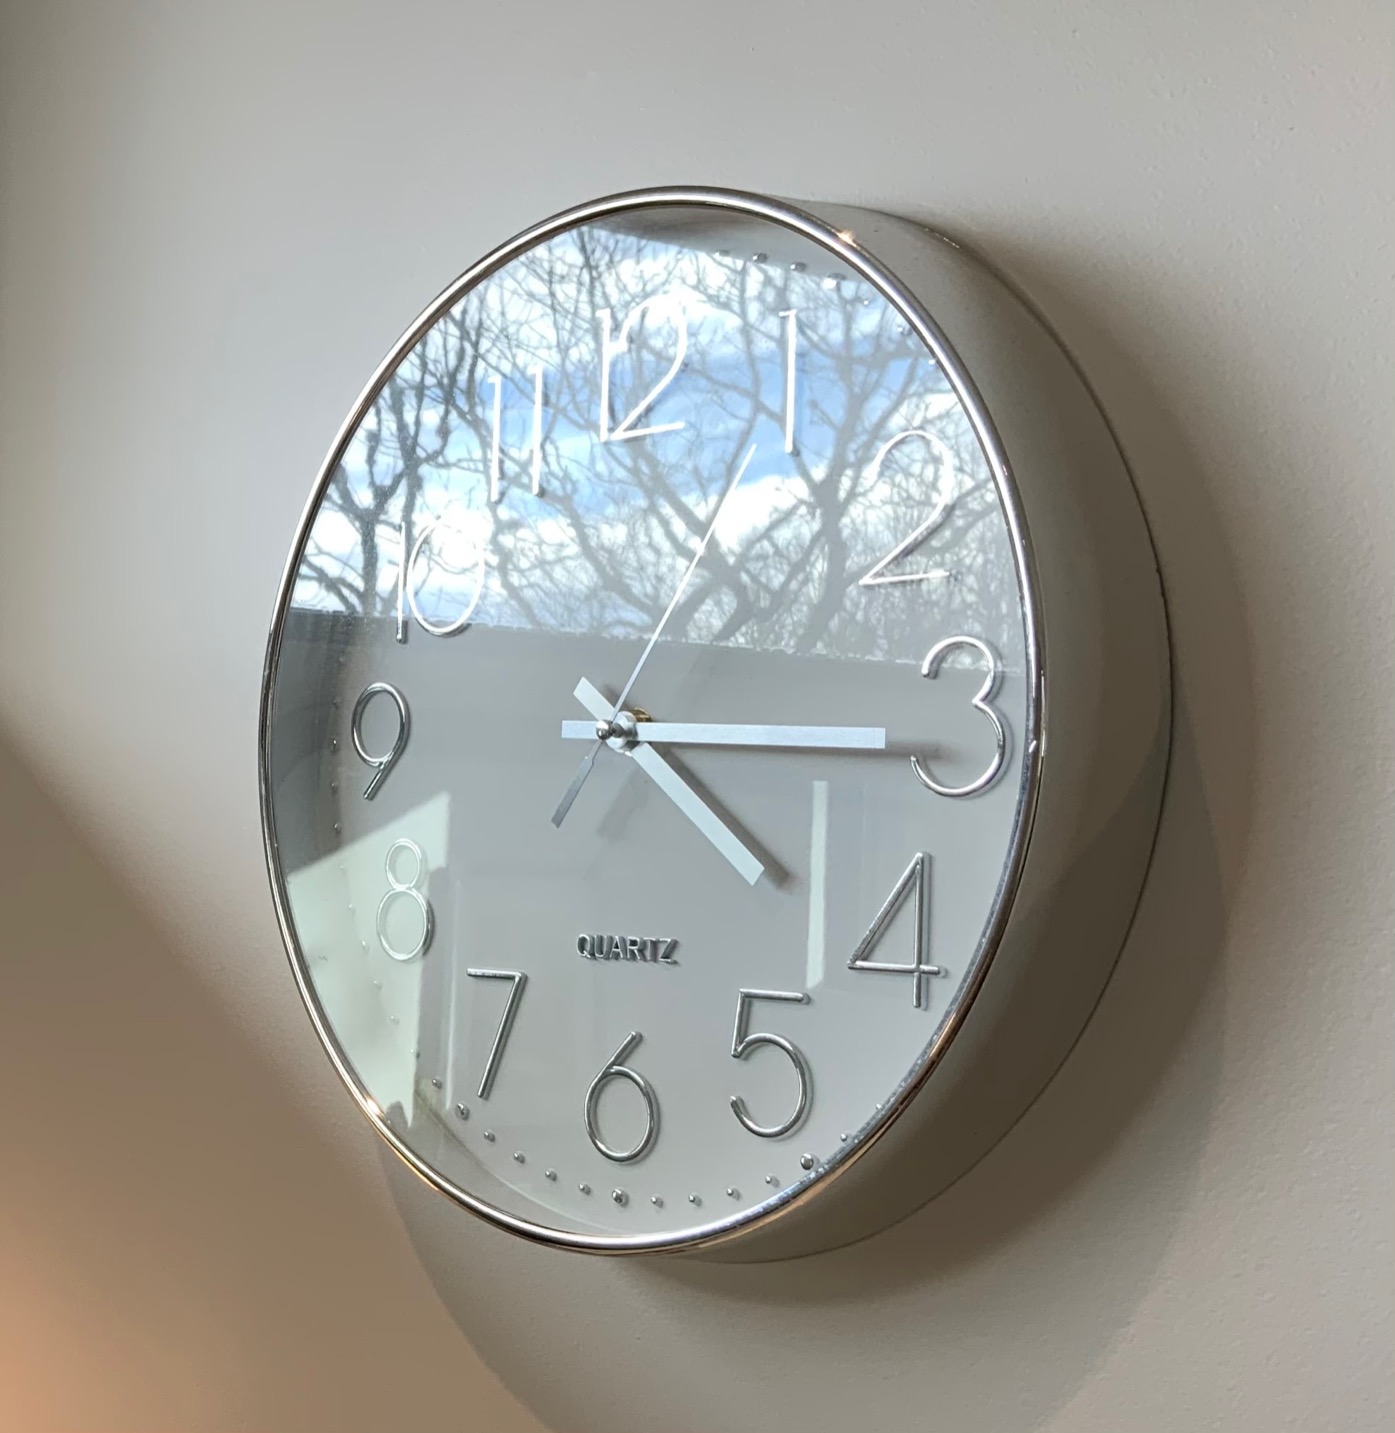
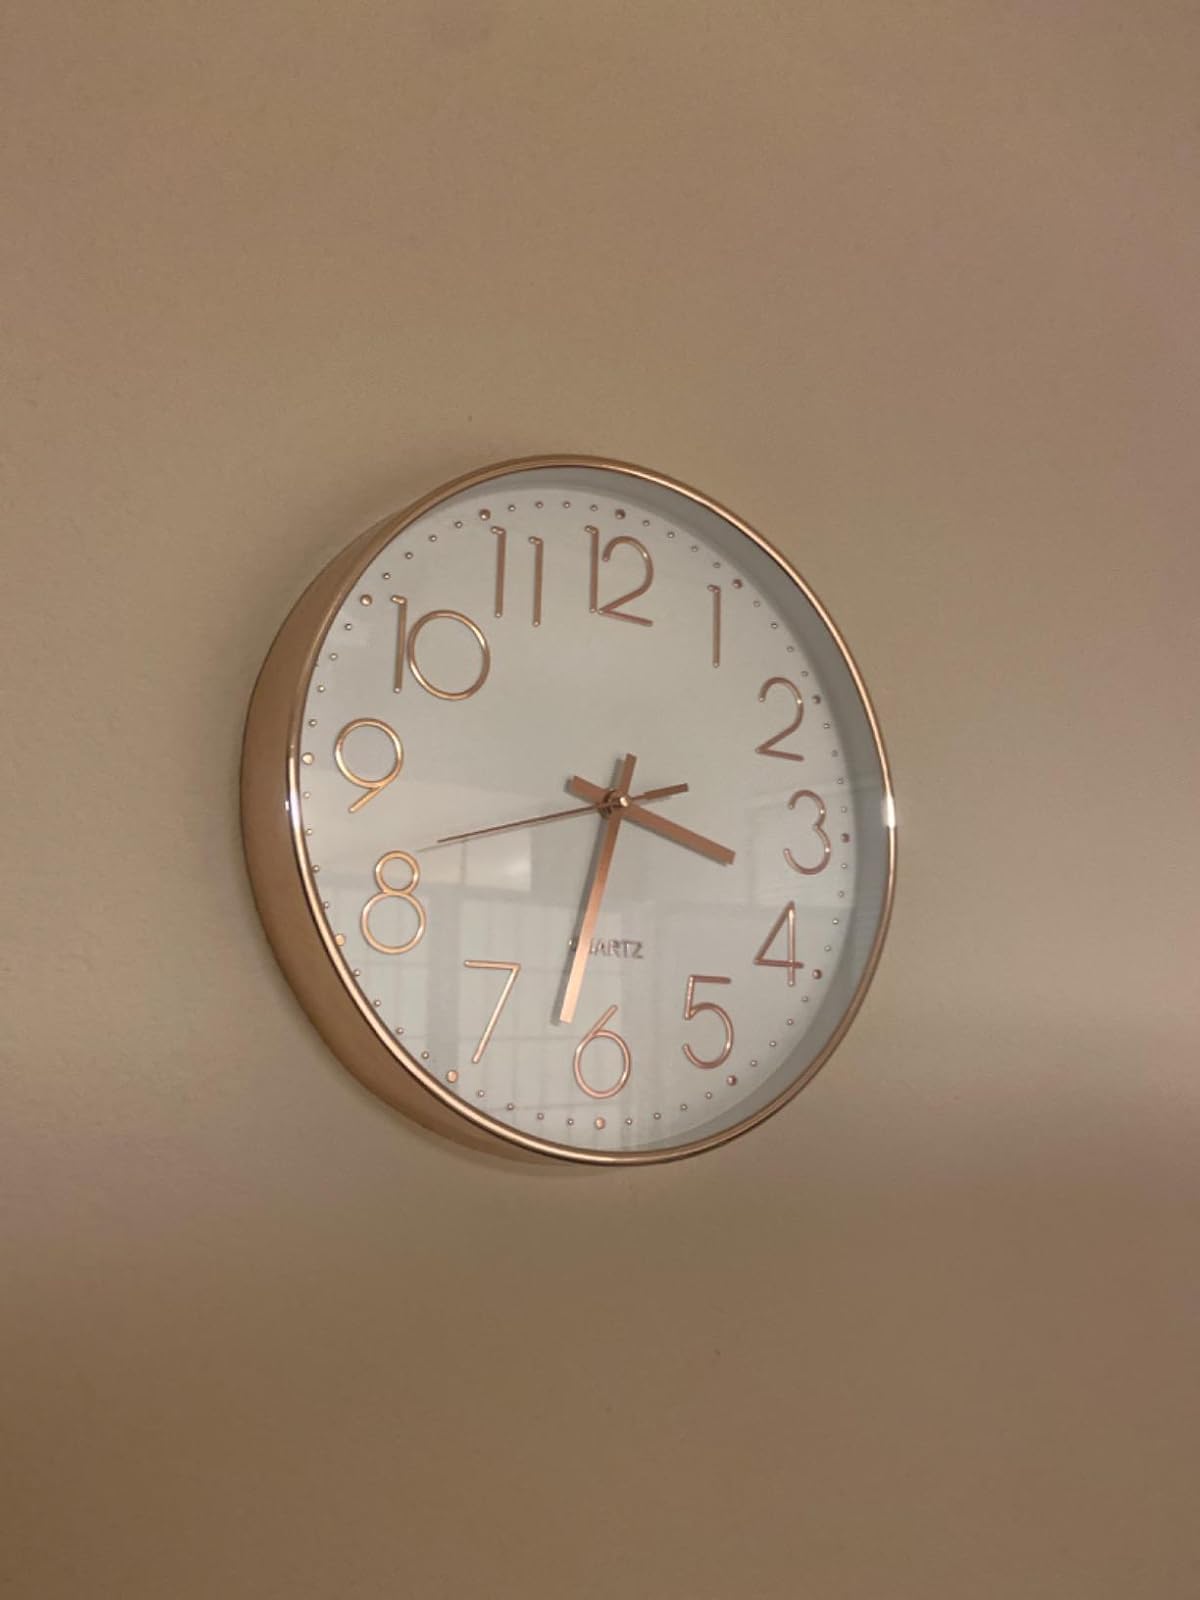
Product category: clock
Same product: no